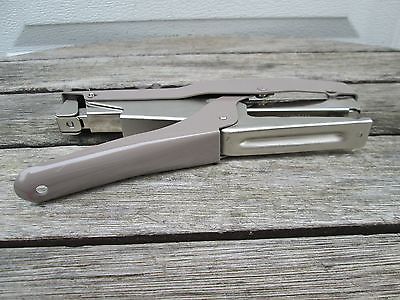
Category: stapler